Kenneth Bernard

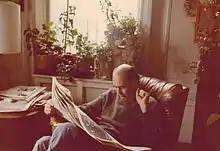
Kenneth Bernard at home in 1981.

Bernard was born in Brooklyn and raised in Framingham, Massachusetts; he lived his adult life in New York City. He married Elaine Ceil Reiss in 1952 and they had three children, Lucas, Judd, and Katey.